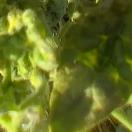
Crop: Tomato
Condition: virosis-d